Austin Bisnow

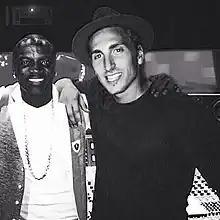

Bisnow has two additional #1s on the Billboard charts for his work as a writer and producer on the Jon Batiste & Stay Human single, “Express Yourself” and on the Nickelodeon Boy Band, Big Time Rush single, “Like Nobody’s Around", which saw its music video premiere on Vevo during the 2013 "Kids' Choice Awards". According to Vanity Fair, Batiste & Stay Human's "stirring" performance of "Express Yourself" on "The Colbert Report" in 2014 must be connected with Colbert's decision to name Batiste as the bandleader on his new iteration of "The Late Show". In June 2015, Bisnow's work with K-pop group, Beast achieved 1st place on the daily Oricon Singles Chart (Japan's equivalent to US Billboard Hot 100). Bisnow also co-wrote the lead single "I Love It When You Cry (Moxoki)" off Steve Aoki's 2015 release, "Neon Future II."